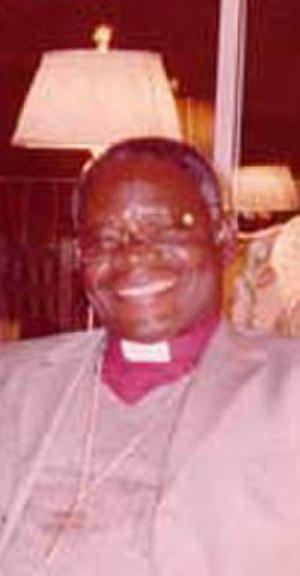
Peter Akinola est un évêque anglican du Nigéria. Proche de la Basse Église évangélique, il exerce actuellement un rôle prédominant dans le réalignement anglican.